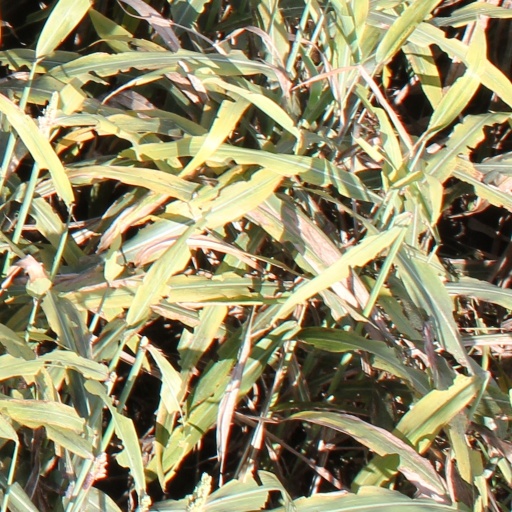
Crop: sorghum